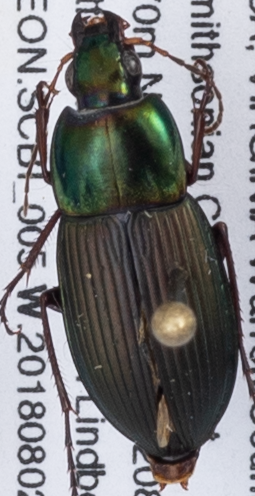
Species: Poecilus lucublandus
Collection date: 2018-08-02
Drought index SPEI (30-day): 2.09
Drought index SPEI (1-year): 2.01
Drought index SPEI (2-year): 1.386